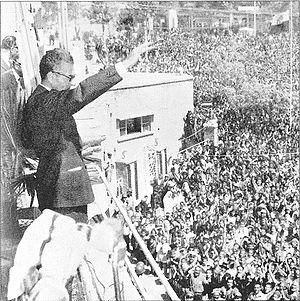
La Révolution du Roi et du Peuple ou Révolution du Roi et de la Nation, popularisée sous le nom de Révolution Blanche, est une série de réformes à grande portée lancée en 1963 par le dernier Shah d'Iran, Mohammad Reza Pahlavi et appliquée par ses Premiers Ministres successifs Ali Amini, Asadollah Alam, Hassan Ali Mansour et Amir Abbas Hoveida. Le programme tire son nom du projet en 6 points conçu par Ali Amini et présenté devant le Congrès national des agriculteurs d'Iran le 11 janvier 1963, et qui fut approuvé par référendum le 26 janvier 1963.
En juin 1963, il eut des troubles en Iran. Après de longues luttes politiques, le 5 juin 1963, l'hodjatoleslam Rouhollah Khomeini est arrêté et l'état d'urgence imposé. Cette journée fut par la suite considérée par Khomeini et ses fidèles comme le Début de la Révolution Islamique et est aujourd'hui est un jour commémoré en Iran. L'arrestation de Khomeini déclenche une vague de violentes manifestations de la part de ses partisans.